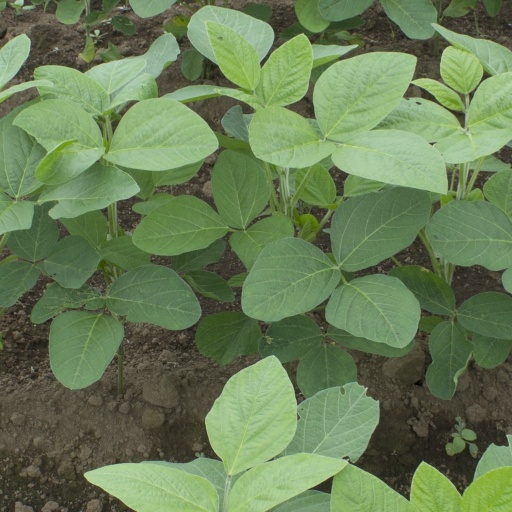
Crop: soybean